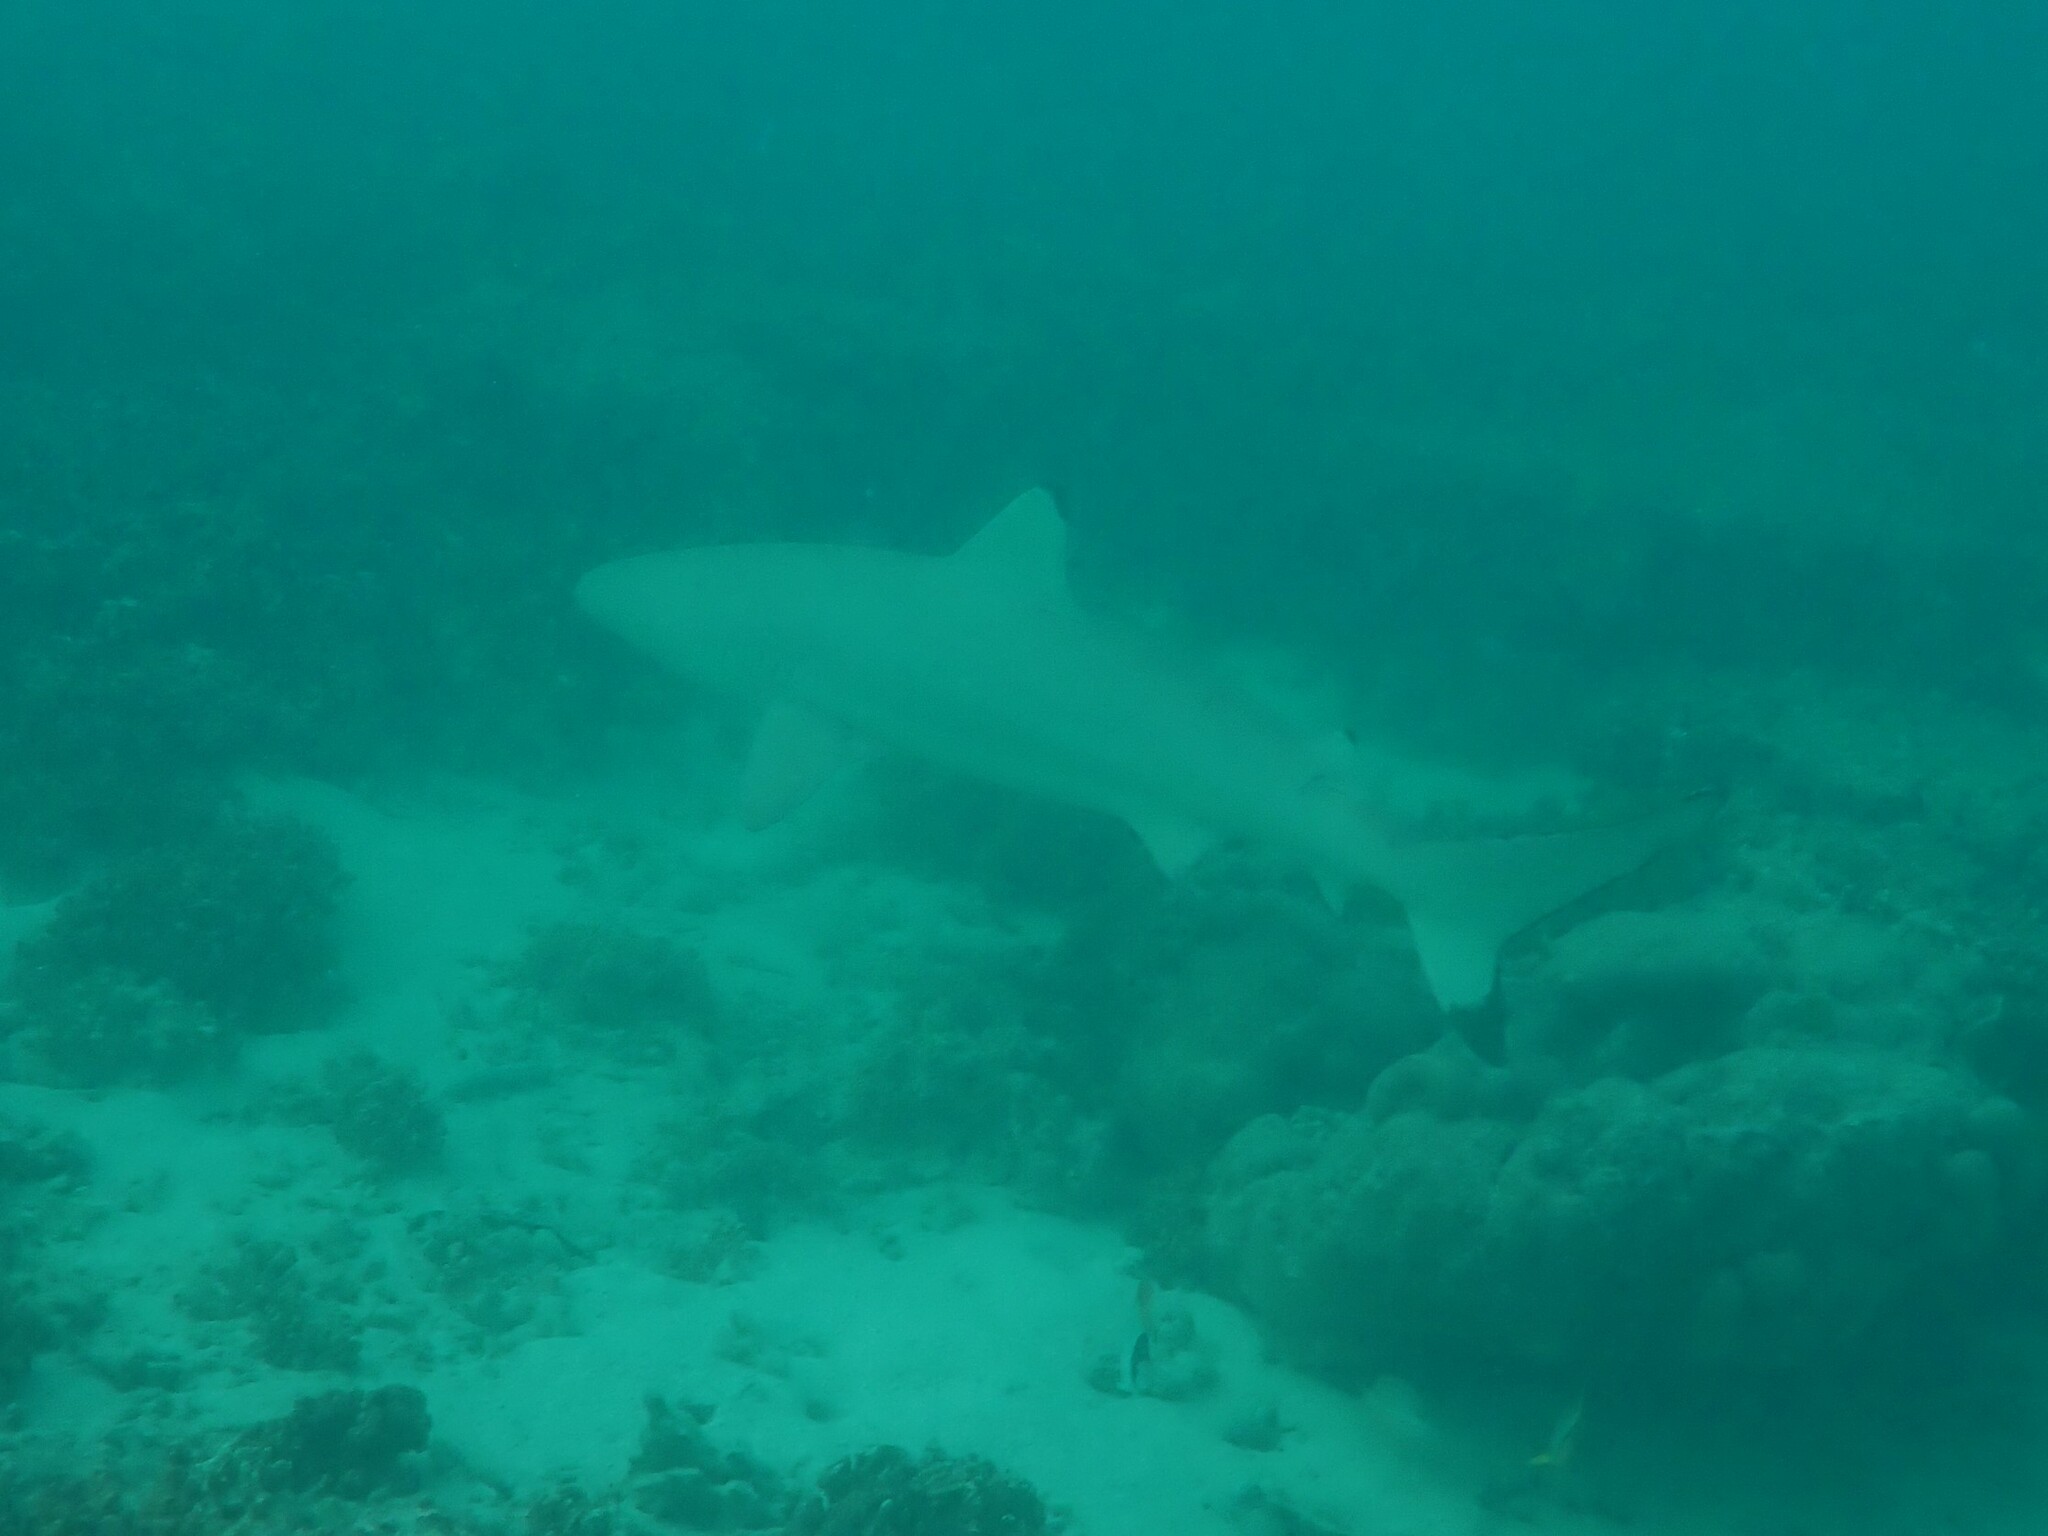
Carcharhinus melanopterus (Blacktip Reef Shark)